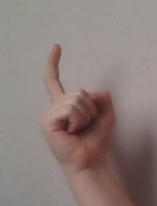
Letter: ra